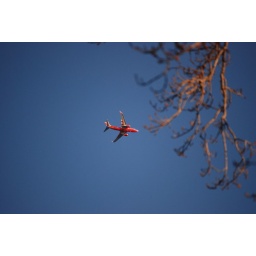
Sky - a blue mirror in the sunny day